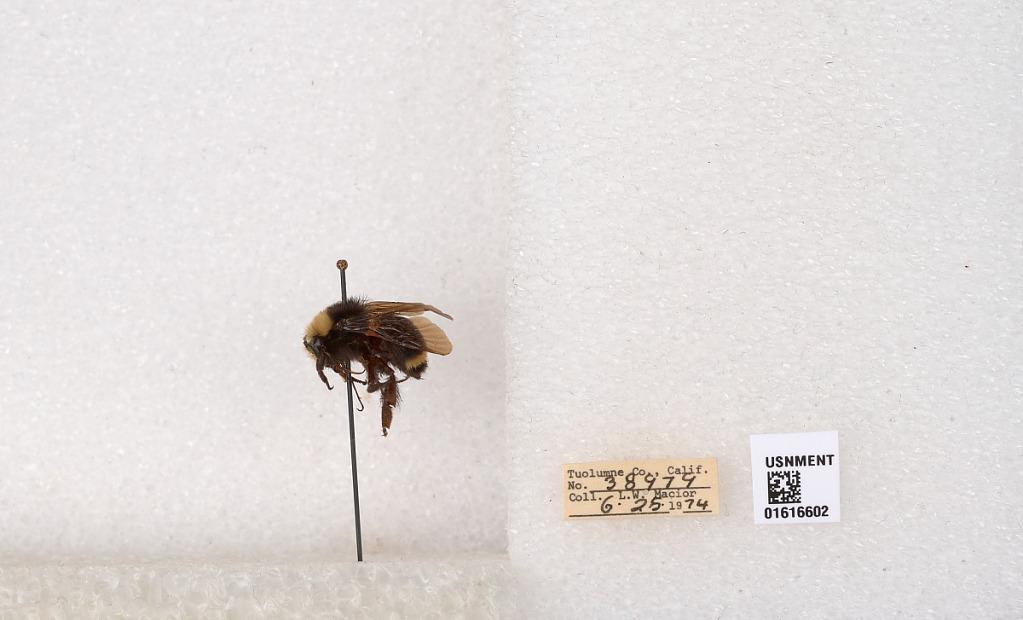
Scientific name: Bombus (Pyrobombus) vosnesenskii Radoszkowski
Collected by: L. Macior
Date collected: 1974-6-25
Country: United States
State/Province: California
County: Tuolumne
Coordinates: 37.9712, -120.228